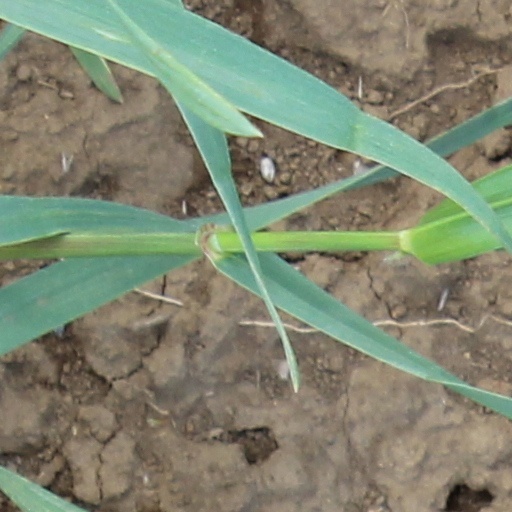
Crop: wheat